Partira

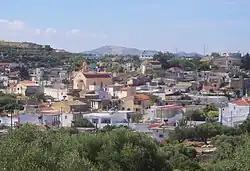
Aerial view of the village

Partira is a village and a community in Crete. Belongs to Minoa Pediada municipality and it is located near Arkalochori in the regional unit of Heraklion. Its population is 364 (2021). The residents are engaged in rural work.